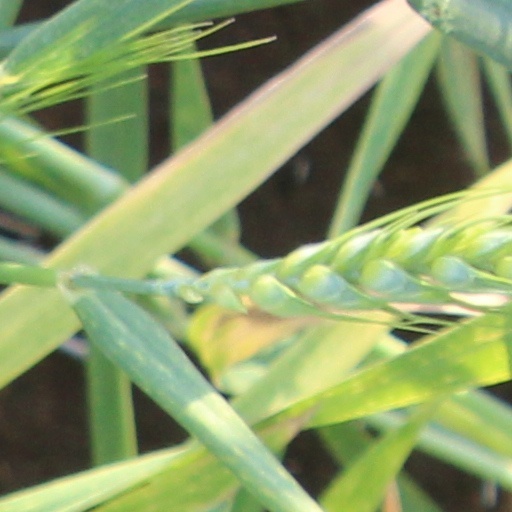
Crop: wheat